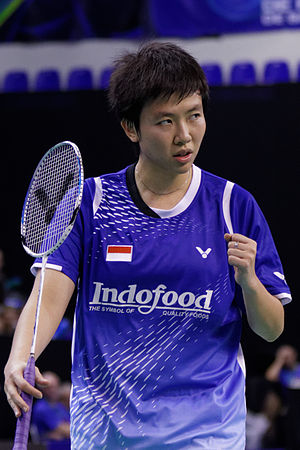
Liliyana Natsir
Lilyana Natsir
Liliyana Natsir er en indonesisk badmintonspiller. Hendes største internationale resultat, var da hun repræsenterede Indonesien under Sommer-OL 2008 i Beijing, Kina og vandt guld sammen med Nova Widianto.